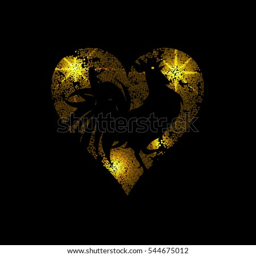
heart of light dots and stars on a black background isolated .